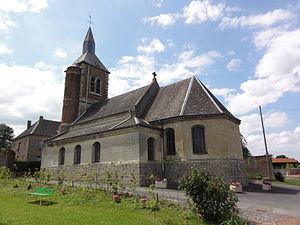
Montrécourt (Nord, Fr) l'église
Montrécourt est une commune française, située dans le département du Nord en région Hauts-de-France.